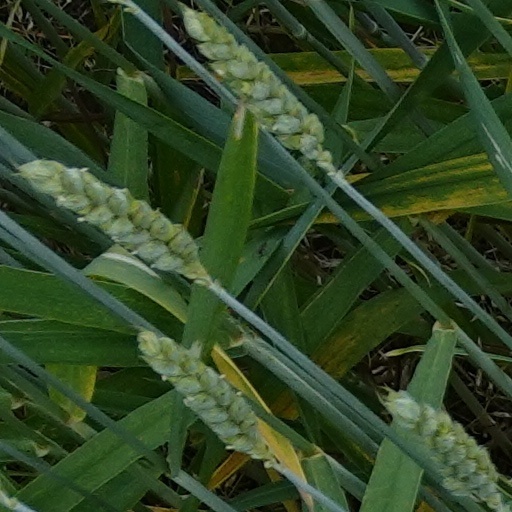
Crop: wheat